Nobody Knows (TV series)

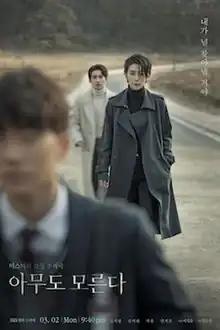
Promotional poster

Nobody Knows is a 2020 South Korean television series starring Kim Seo-hyung, Ryu Deok-hwan, Park Hoon and Ahn Ji-ho. It aired on SBS TV from March 2 to April 21, 2020.